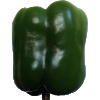
Label: Pepper Green 1